William Greene (governor)

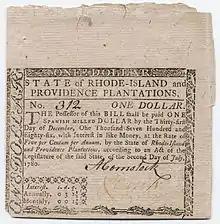

Several important acts passed by the General Assembly took place during Greene's tenure as governor, after the war was concluded. In February 1783 an act was passed giving Roman Catholics the same rights as Protestants. During the same session the assembly also passed a copyright law, protecting copyrights for 21 years. In June 1783 a new tariff bill was passed to help relieve some of the debt of the poverty-stricken state. A major human rights act was passed in the General Assembly in February 1784 allowing for the gradual emancipation of slaves. With this act, all children born to slave mothers after March 1 were to be free, and the further sale of any slaves became strictly prohibited.